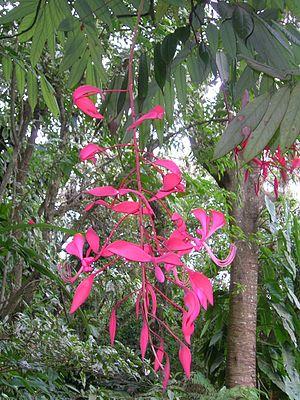
Amherstia nobilis est une espèce de plantes dicotylédones de la famille des Fabaceae, sous-famille des Caesalpinioideae, originaire de Thaïlande et de Birmanie. C'est l'unique espèce acceptée du genre Amherstia.